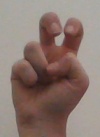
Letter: toot